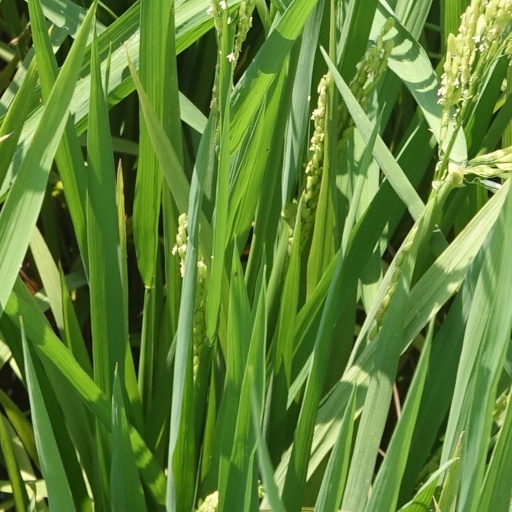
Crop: rice